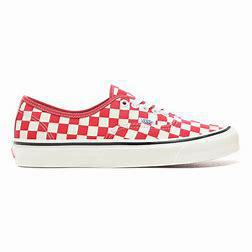
Brand: Vans
Model: Anaheim Factory Authentic 44 DX